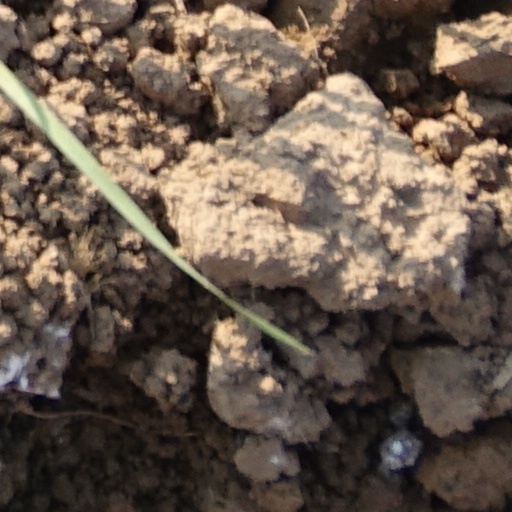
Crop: wheat